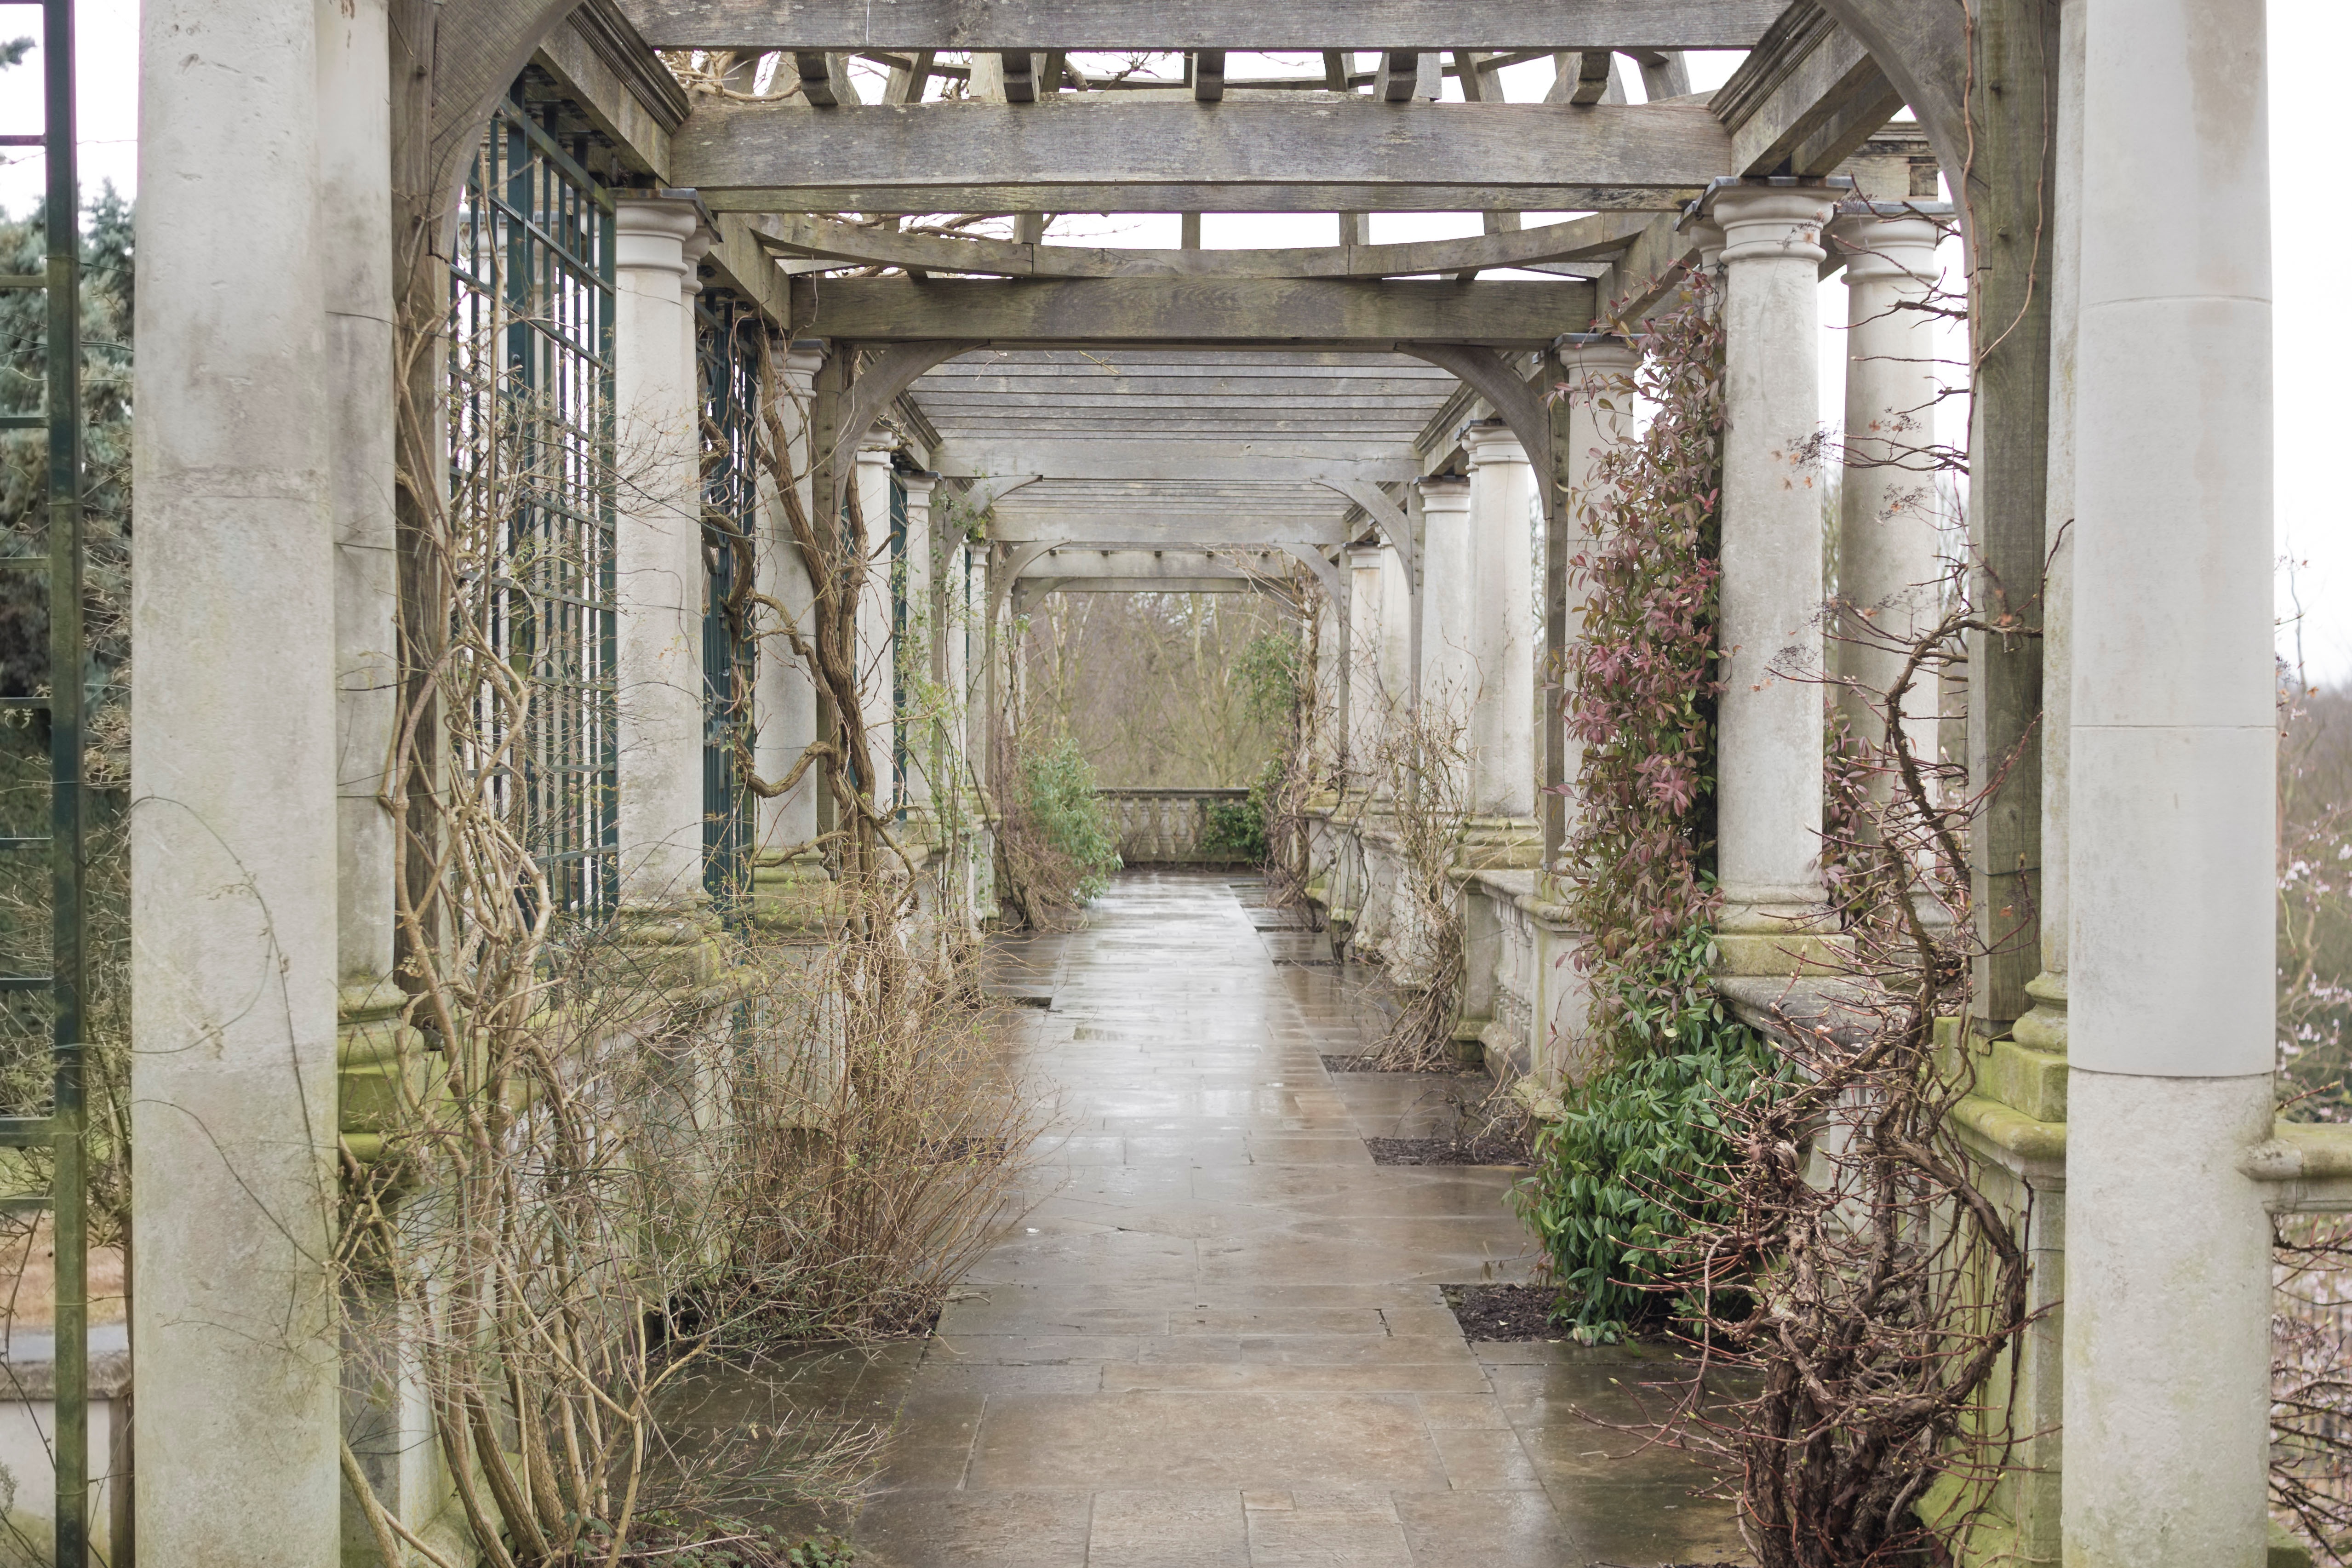
architecture, structure, mansion, palace, arch, column, aisle, ruins, estate, ancient history